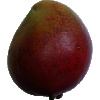
Label: Mango Red 1